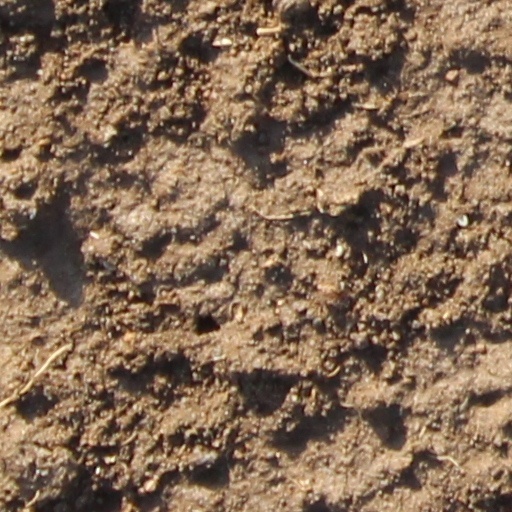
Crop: wheat